Buffalo Bill Dam

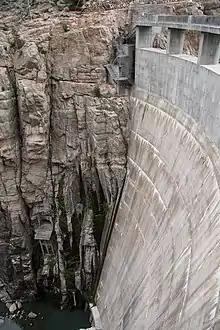
Downstream face of the dam, showing the new 25-foot addition

The Spirit Mountain Powerplant receives pressurized water through a conduit. It primarily functions to dissipate the pressure in the conduit before it enters an open canal, generating power as a byproduct. The unit operates a Francis turbine generating 4.5 MW on a seasonal base load basis, with a head. It was built in 1994.